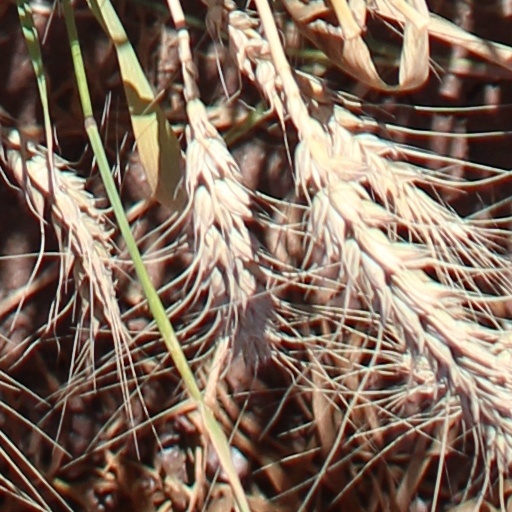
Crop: wheat